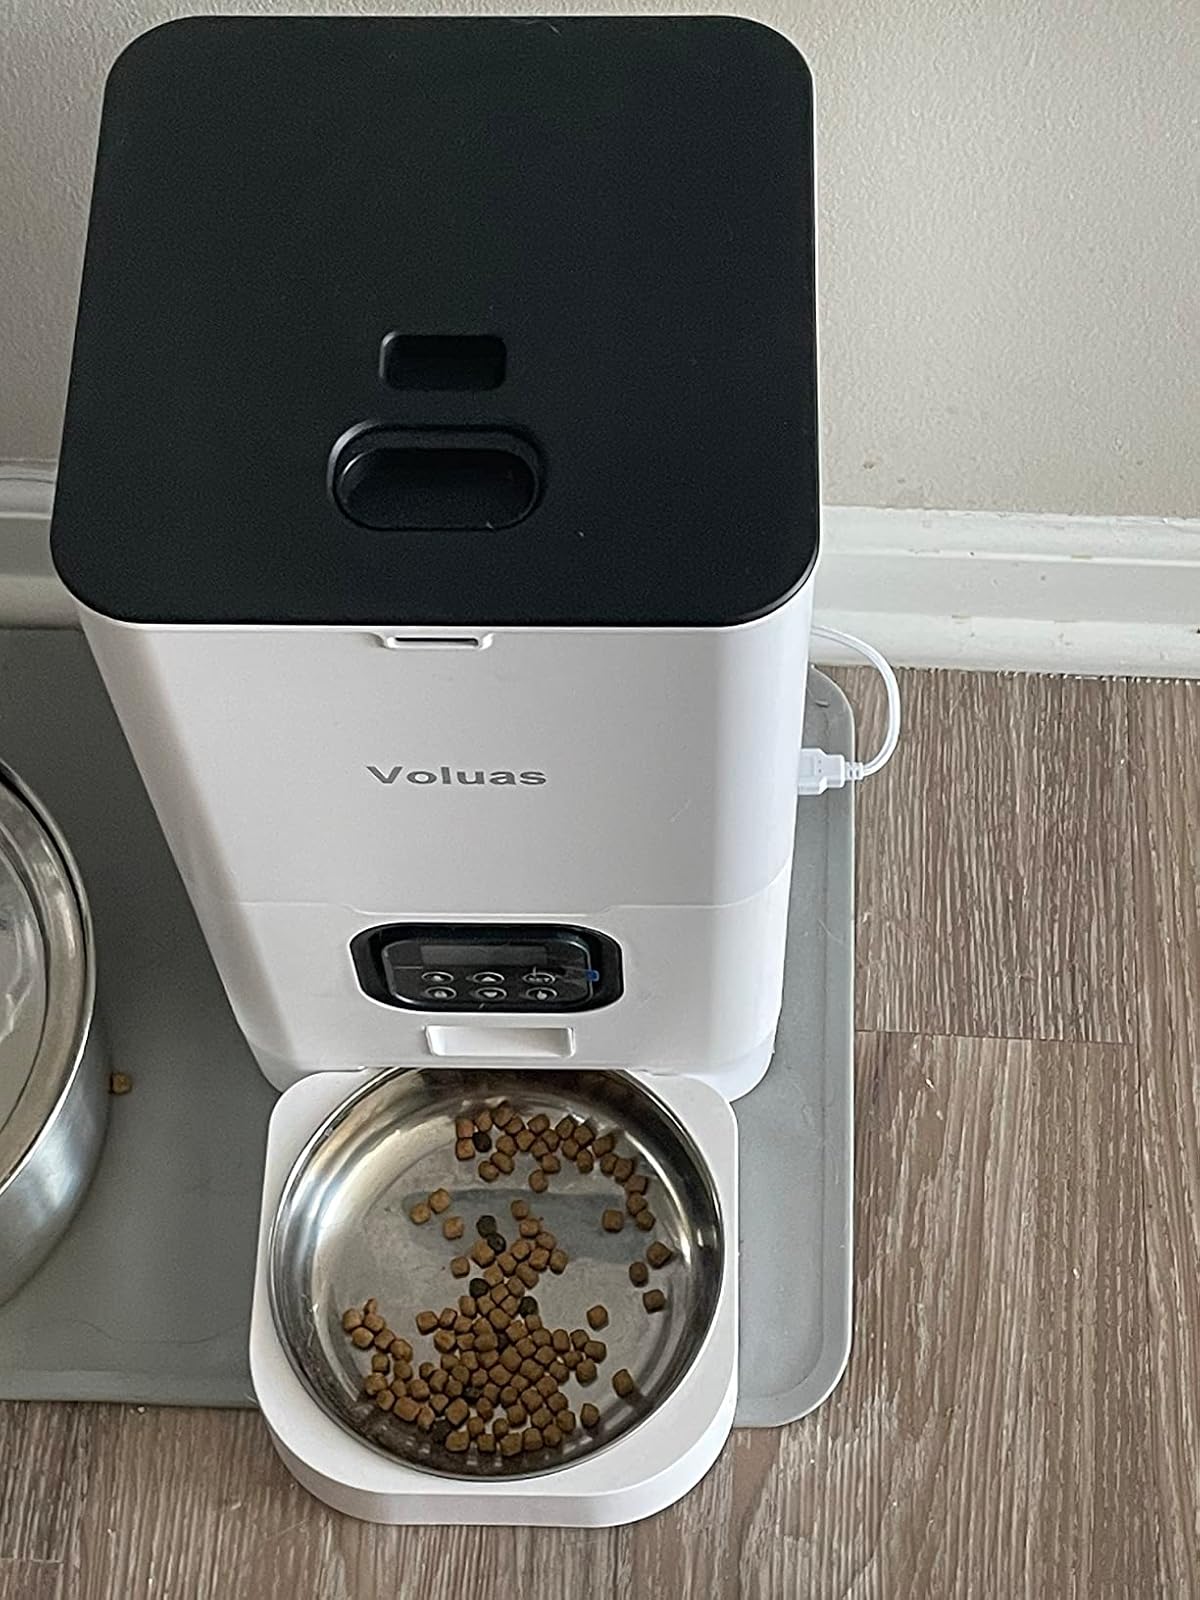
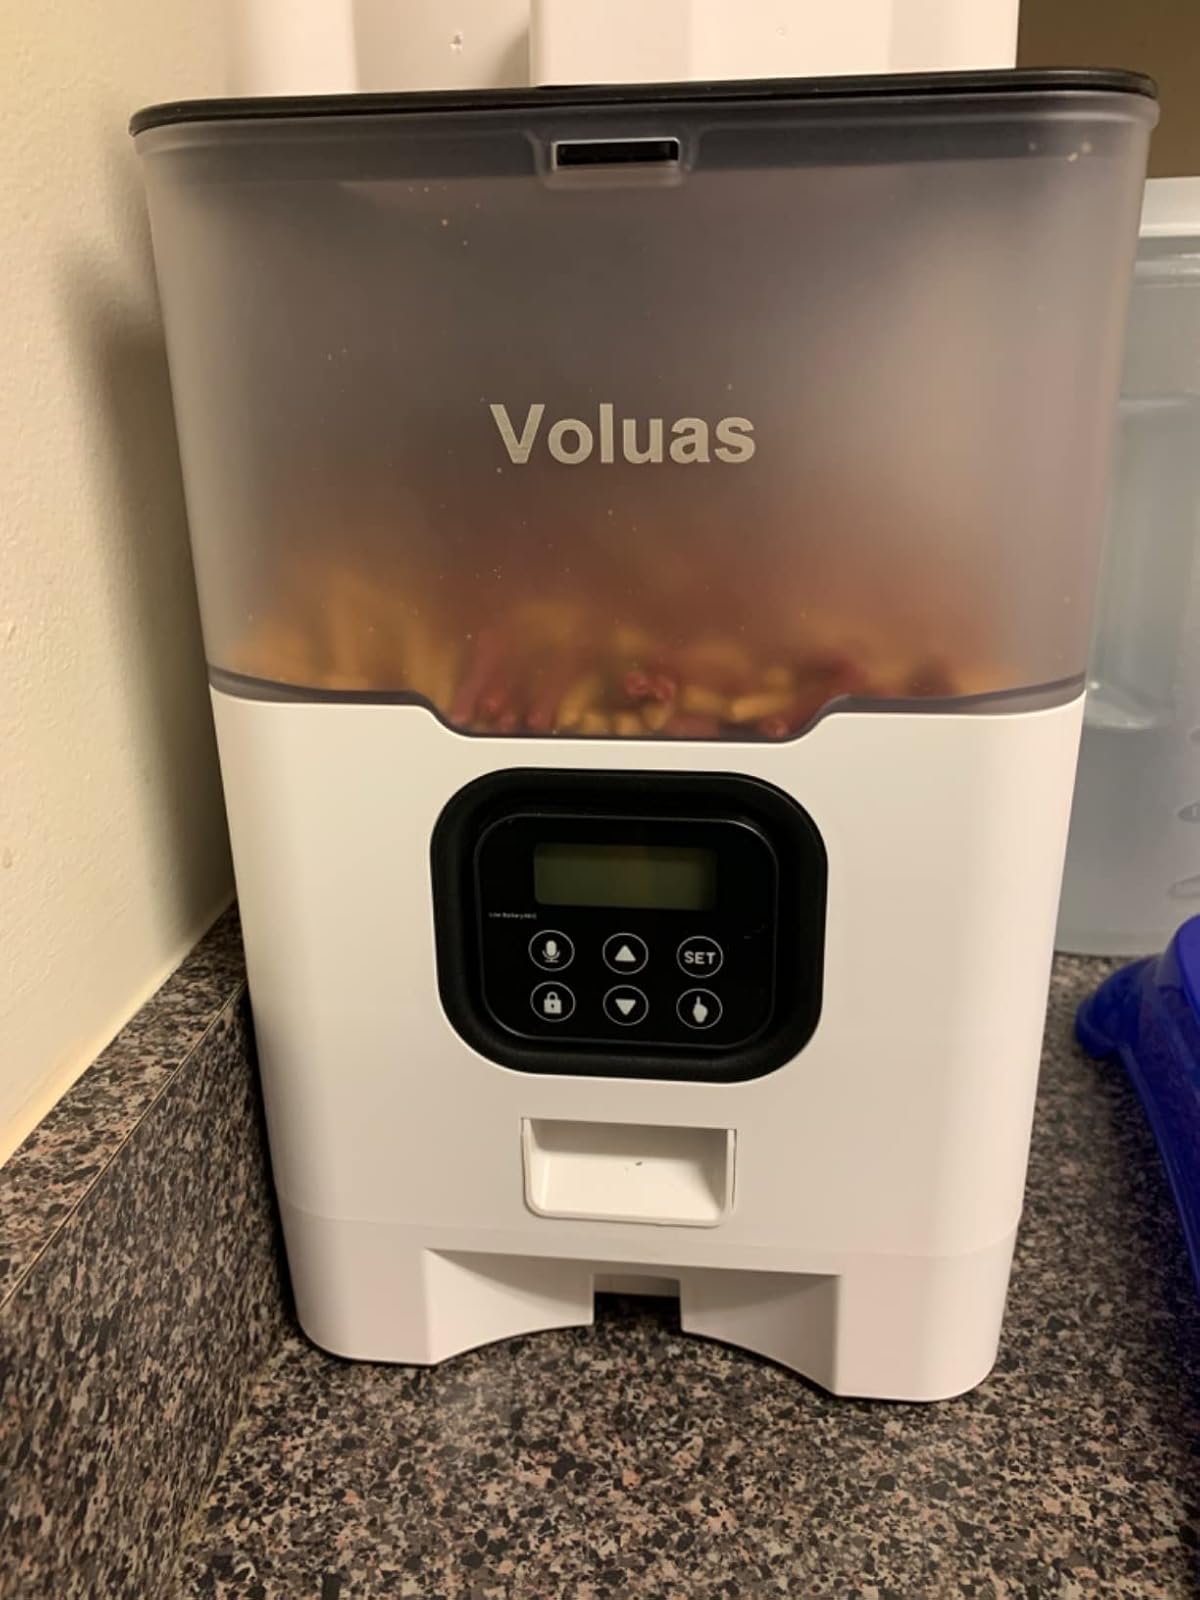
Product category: items_feeder
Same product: no